Yoruba Richen

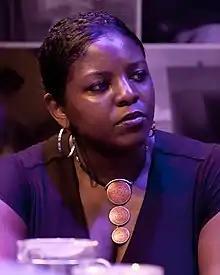
Richen in 2012

Yoruba Richen (born 1972, in New York City, New York) is an American film director, screenwriter and producer. Her work has been featured on PBS, New York Times Op Doc, Frontline Digital, New York Magazine's website -The Cut, "The Atlantic" and "Field of Vision". Her film "The Green Book: Guide to Freedom" was broadcast on the Smithsonian Channel to record audiences and was awarded the Henry Hampton Award for Excellence in Documentary Filmmaking.